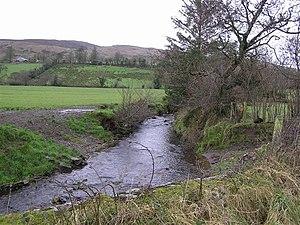
La rivière Termon après le townland de Tullylark, passage à gué.
Certaines parties de la « rivière Termon » forment la frontière entre le comté de Donegal en Irlande et le comté de Fermanagh dans le Royaume-Uni.